Pam Tillis

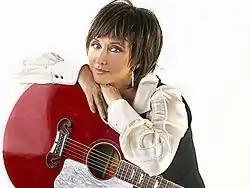
Tillis in 2010

Pamela Yvonne Tillis (born July 24, 1957) is an American country music singer, songwriter, record producer, and actress. She is the eldest child of country singer Mel Tillis. After recording unsuccessful pop material for Elektra and Warner Records in the early 1980s, Tillis shifted to country music. In 1989, she signed with Arista Nashville, entering top-40 on Hot Country Songs for the first time with "Don't Tell Me What to Do" in 1990. This was the first of five singles from her breakthrough album "Put Yourself in My Place".